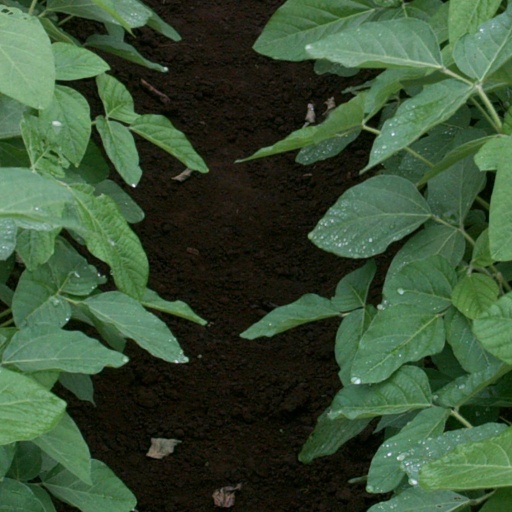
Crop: soybean